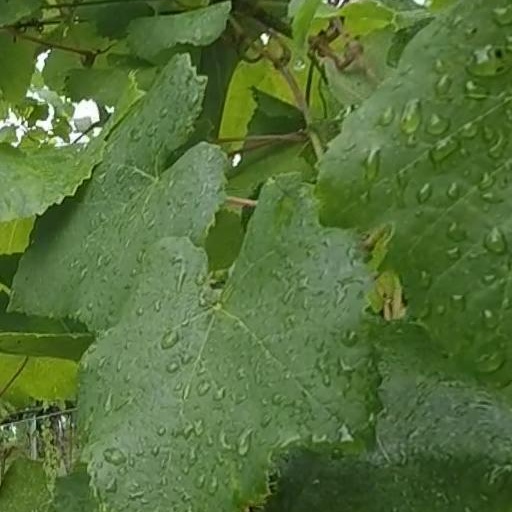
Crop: grape